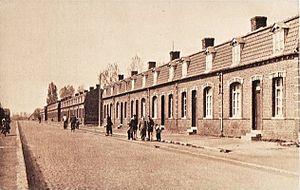
Somain, Nord-Pas-de-Calais, France.
Un coron est une habitation ouvrière typique des régions d'Europe occidentale en usage à l'époque de la révolution industrielle grâce à l'extraction du charbon et à la sidérurgie. Les corons constituaient des quartiers d'habitations unifamiliales étroites, à un étage, avec un petit jardin potager à l'arrière.
Trois-cent-cinquante-trois biens du bassin minier du Nord-Pas-de-Calais ont été inscrits sur la liste du patrimoine mondial de l'humanité le 30 juin 2012, lors de la trente-sixième session du comité du patrimoine mondial, organisé par l'Unesco du 24 juin au 6 juillet 2012 à Saint-Pétersbourg.